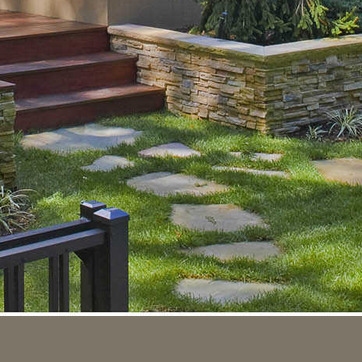
Material: stone